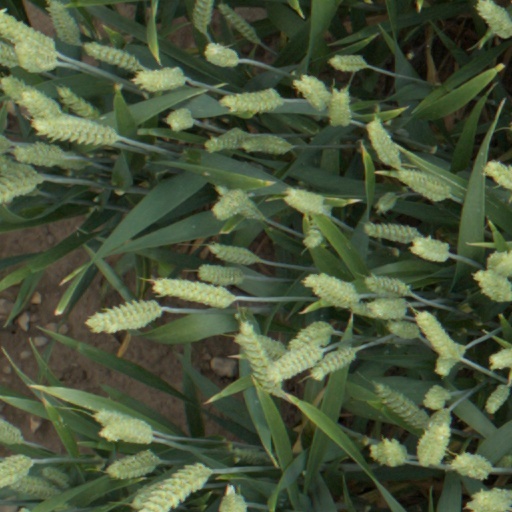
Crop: wheat